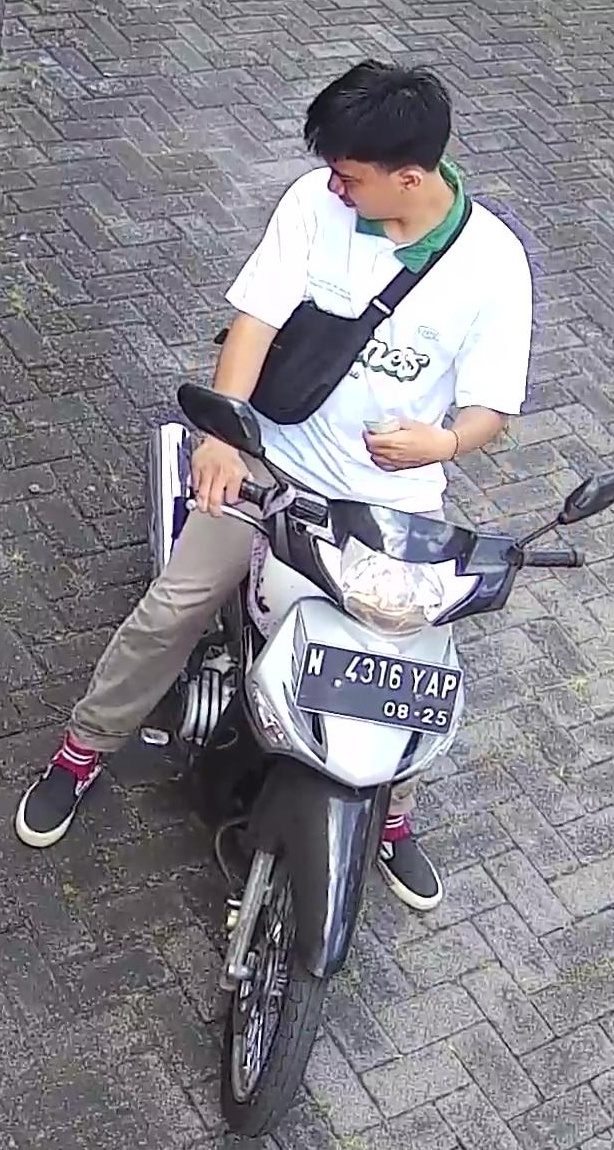
person-with-helmet: 0
person-without-helmet: 1